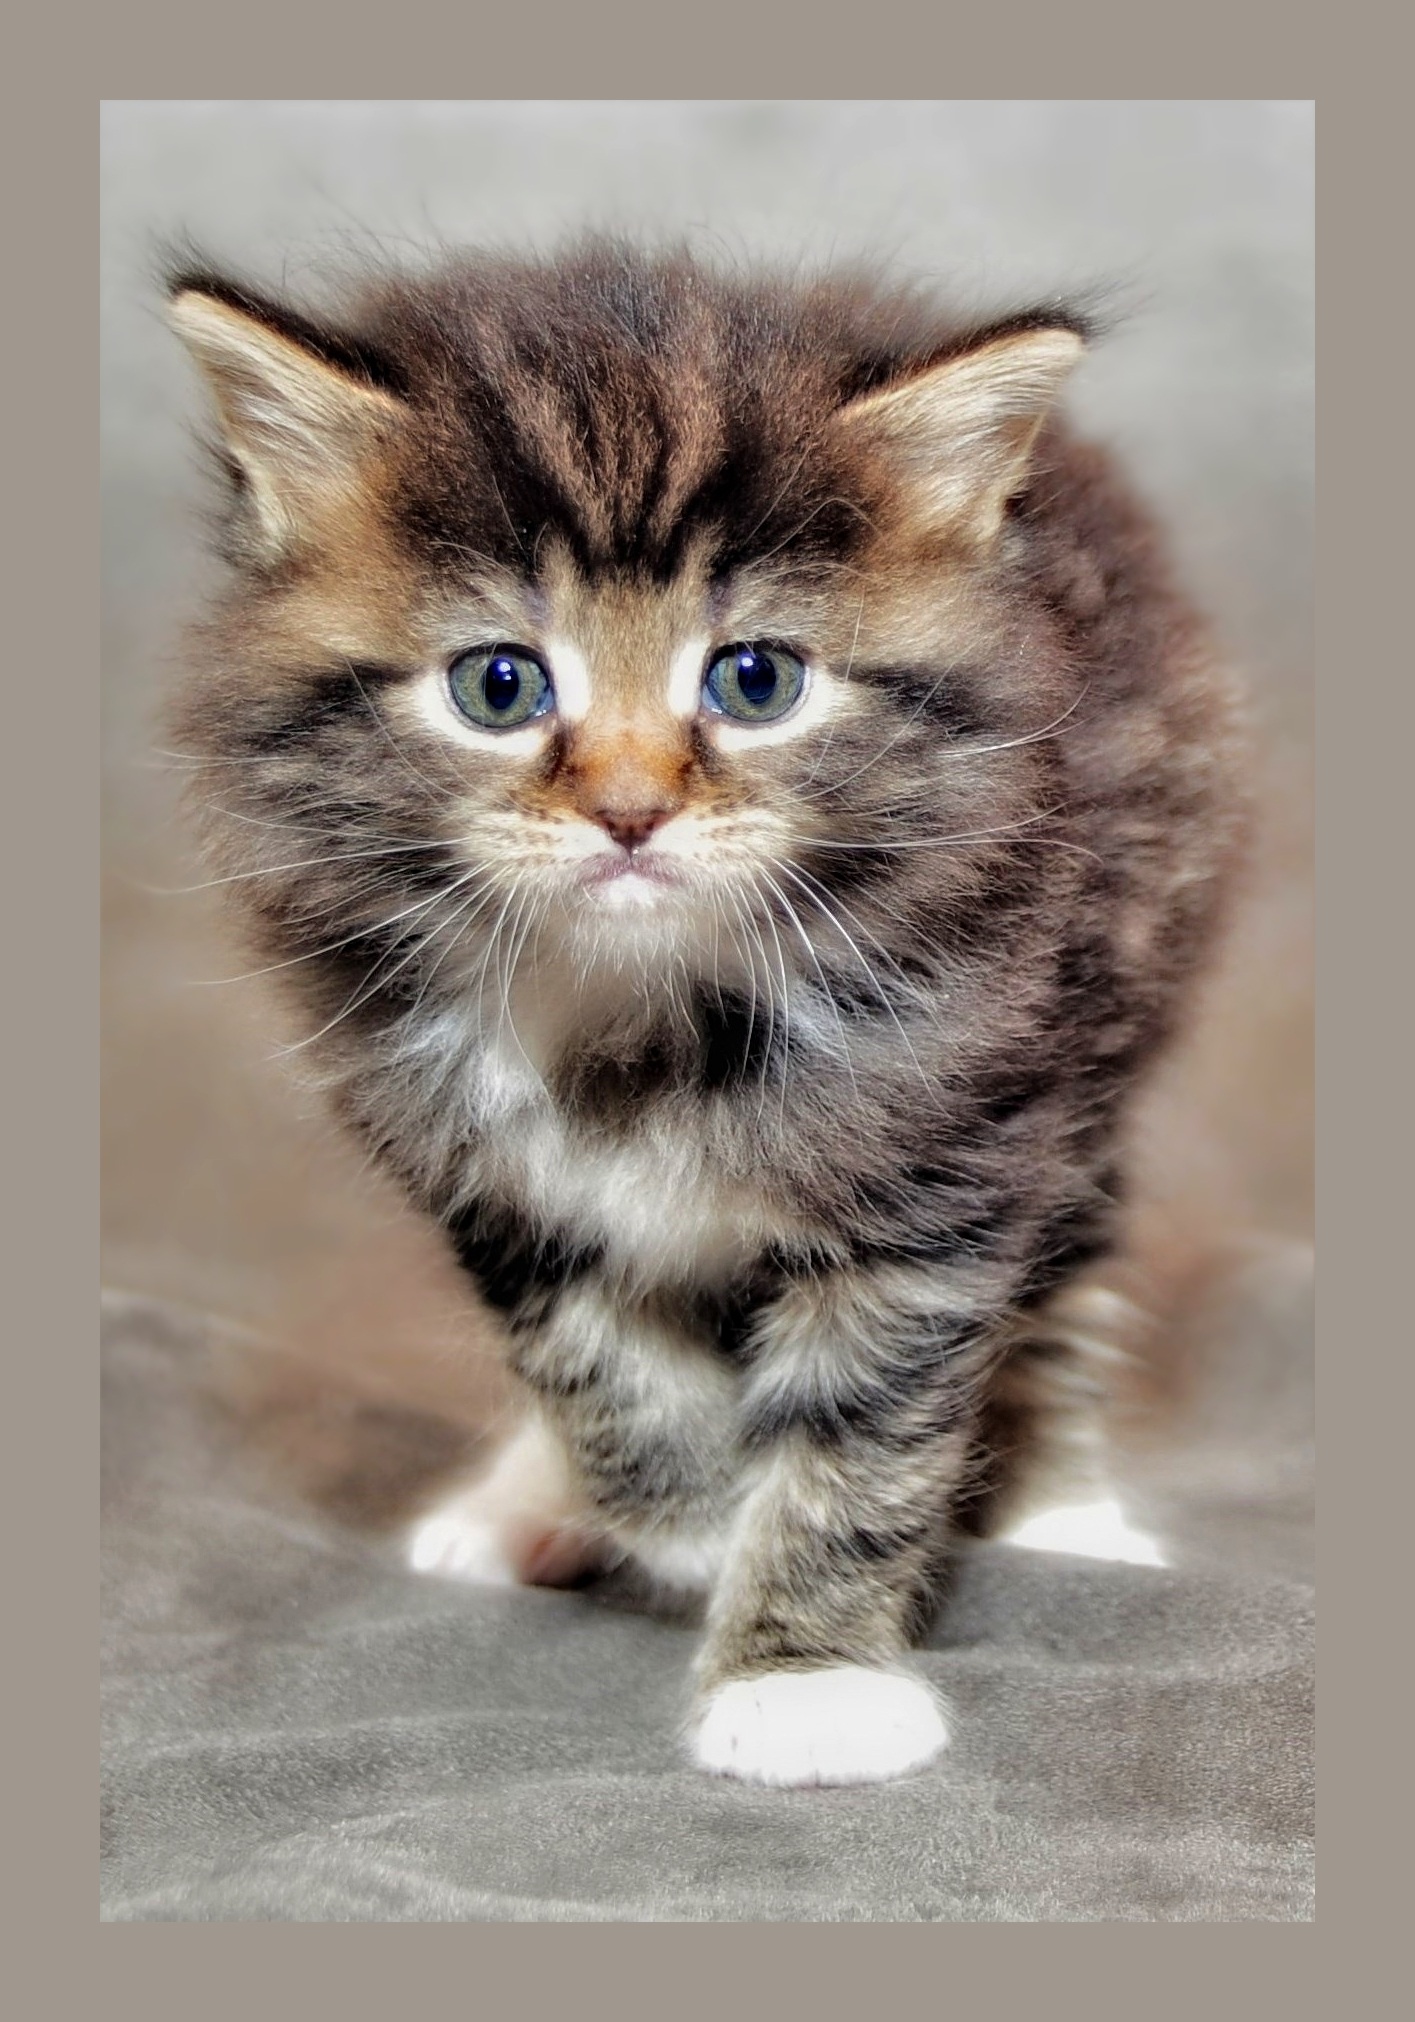
kitten, cat, mammal, fauna, whiskers, vertebrate, siberian, maine coon, young cat, baby cat, grumpy kitten, cat baby, norwegian forest cat, european shorthair, grumpy cat, small to medium sized cats, cat like mammal, carnivoran, domestic short haired cat, pixie bob, american shorthair, domestic long haired cat, british semi longhair